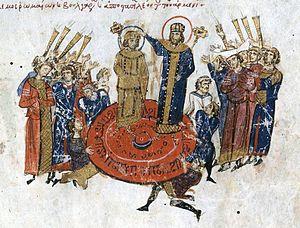
La liste des empereurs byzantins présente les empereurs de l'Empire byzantin. À partir du règne d'Héraclius, les empereurs portent le titre de basileus.
Michel Iᵉʳ Rhangabé, né vers 770 et mort le 11 janvier 844, est un empereur byzantin de 811 à 813.